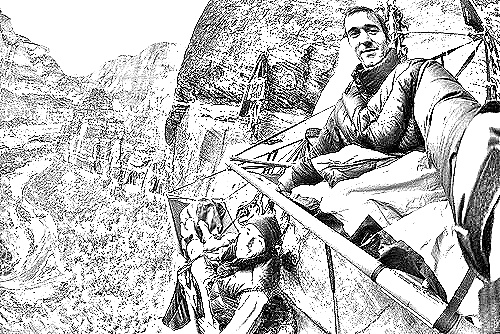
Portrait style: Sketch Portrait